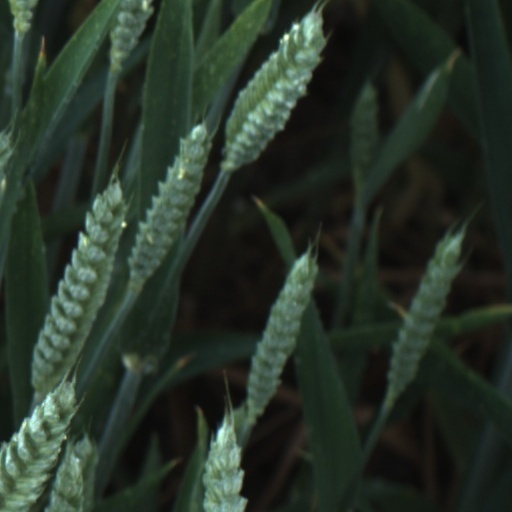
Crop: wheat